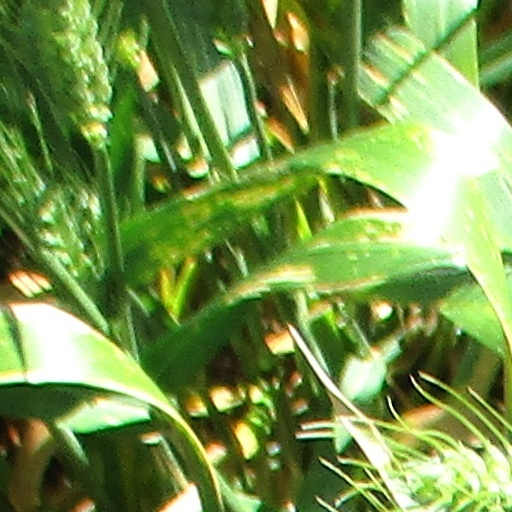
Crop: wheat